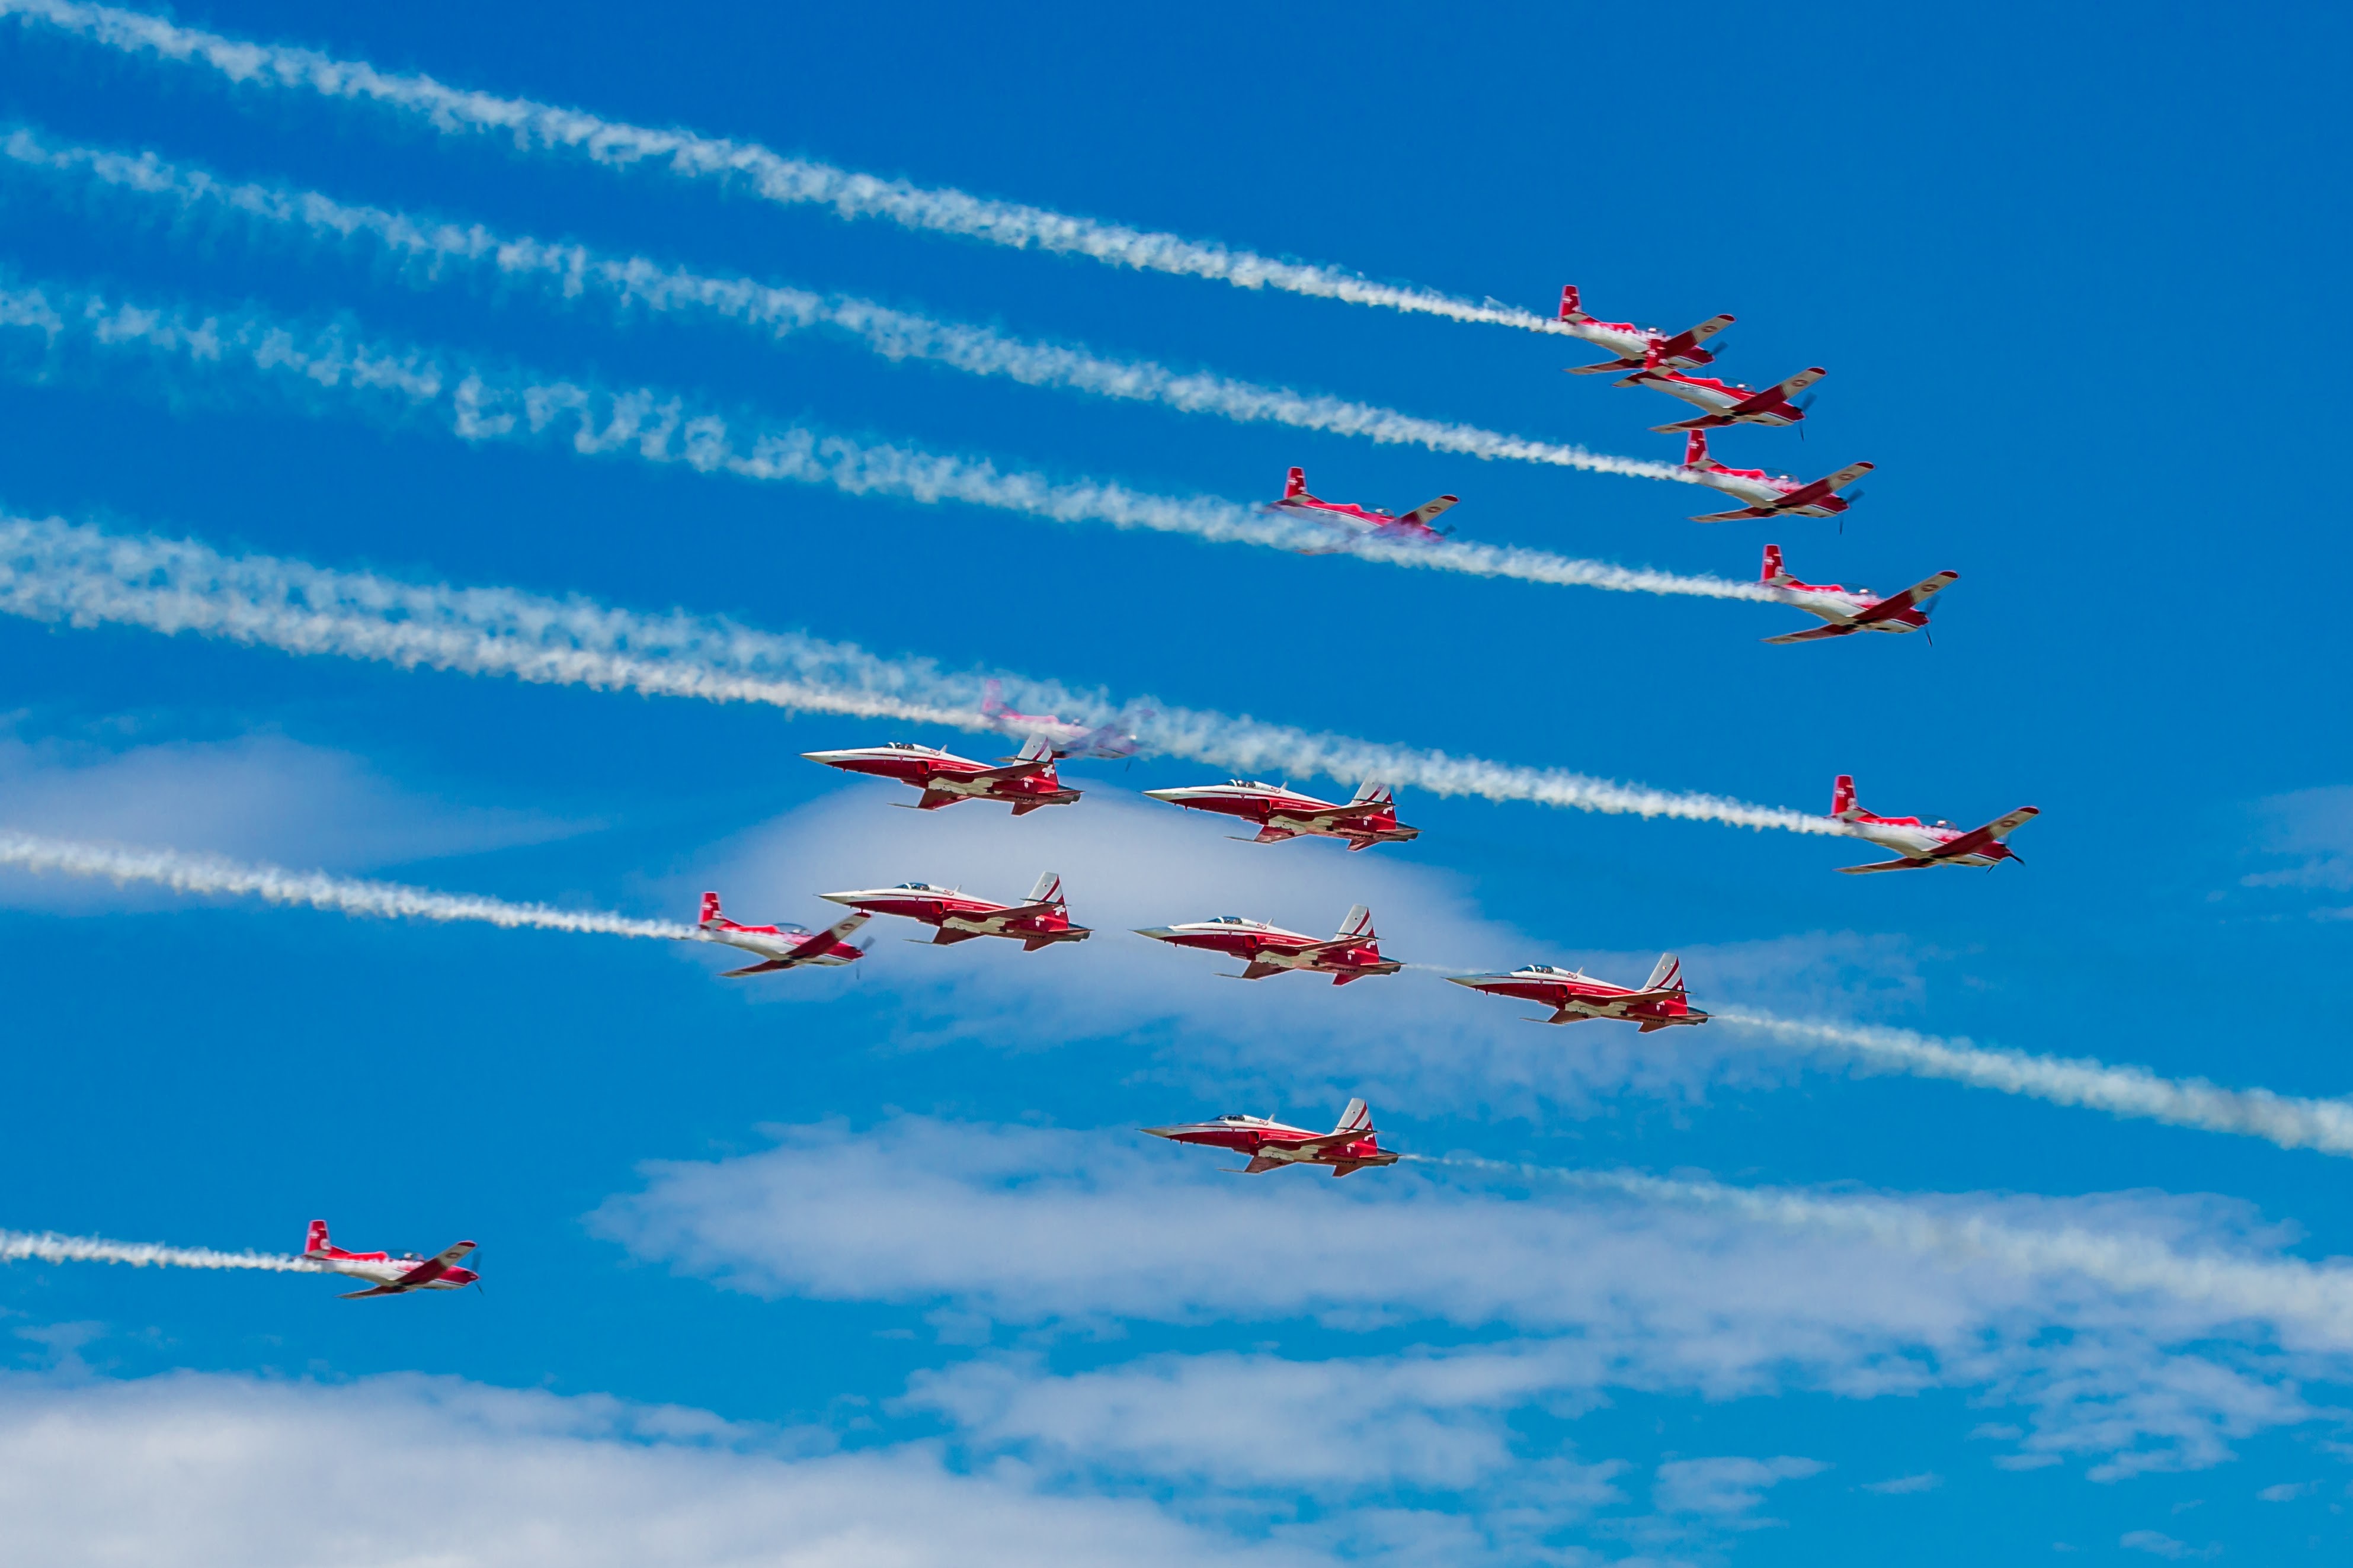
wing, sky, airplane, aircraft, vehicle, airline, aviation, flight, switzerland, event, pilatus, air show, air force, aerobatics, patrol suisse, f 5e tiger ii, air14, payerne, northrop, pc 7 team, pc7, atmosphere of earth, general aviation